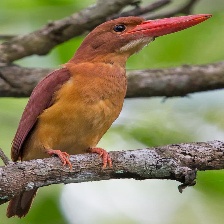
Species: RUDY KINGFISHER
Scientific name: HALCYON COROMANDA